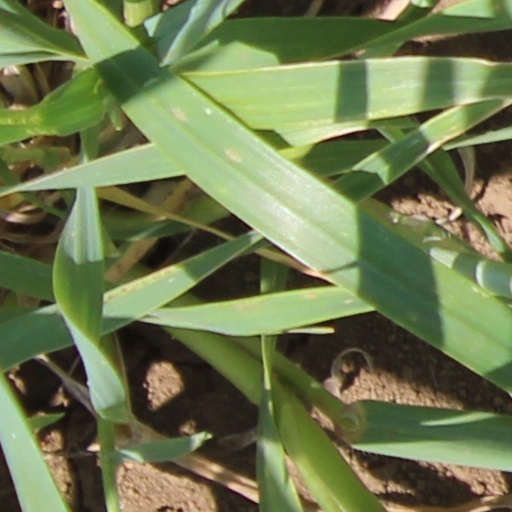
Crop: wheat